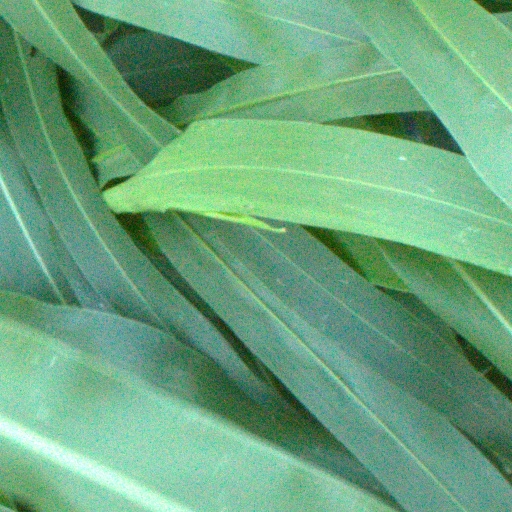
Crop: sorghum